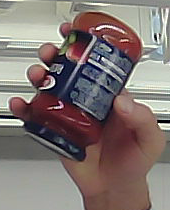
Product: barilla_pomodoro